Answer in natural language. How many Doorways are visible in the scene? Choose between the following options: 4, 0, 2, 1 or 3
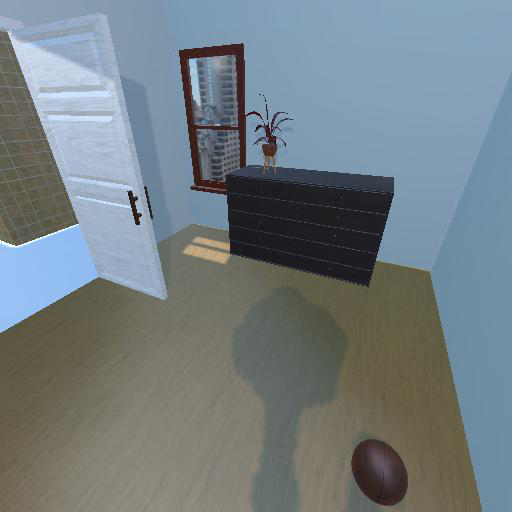
<answer>1</answer>